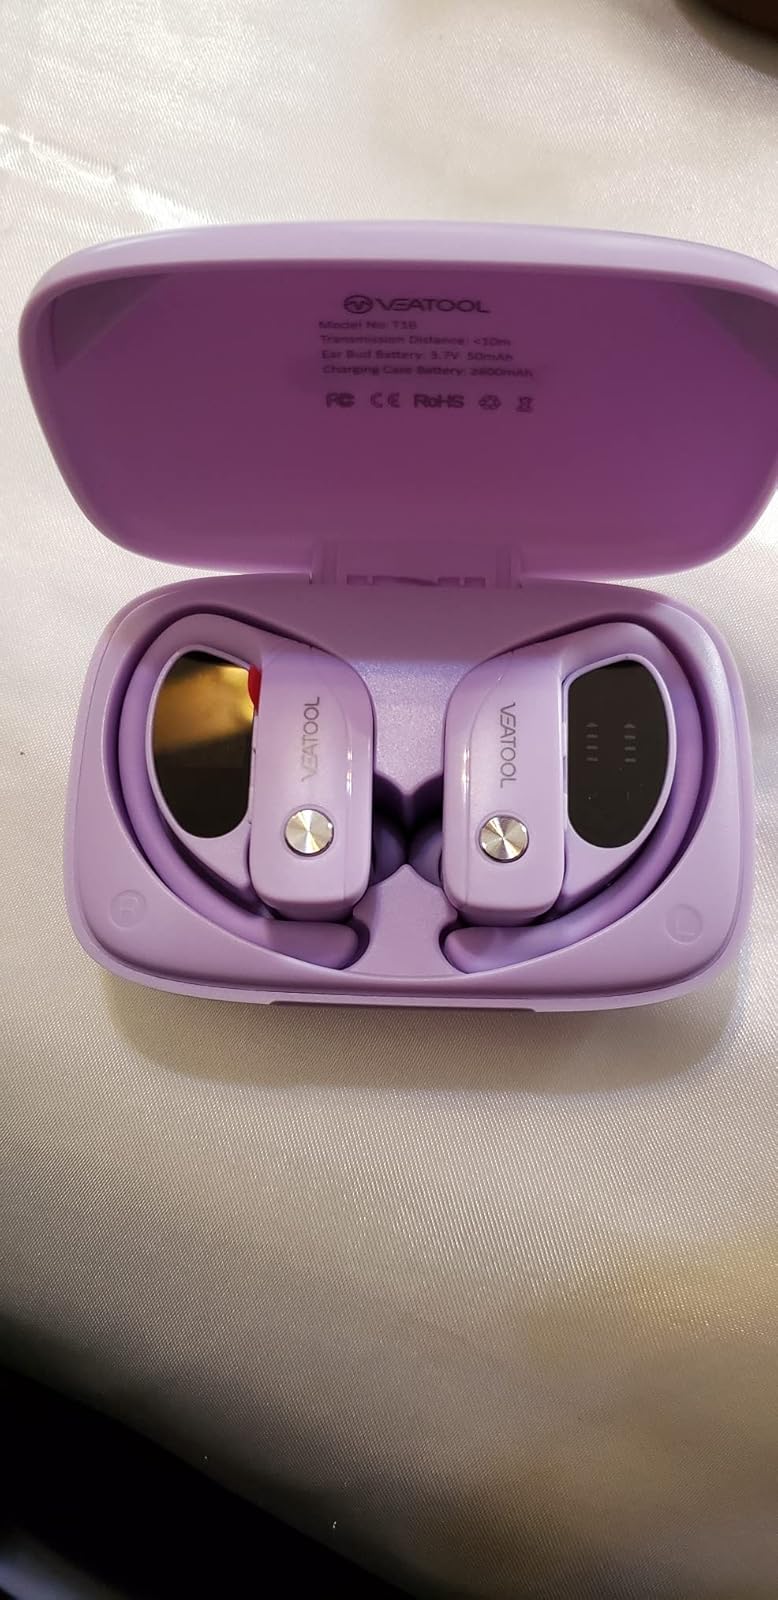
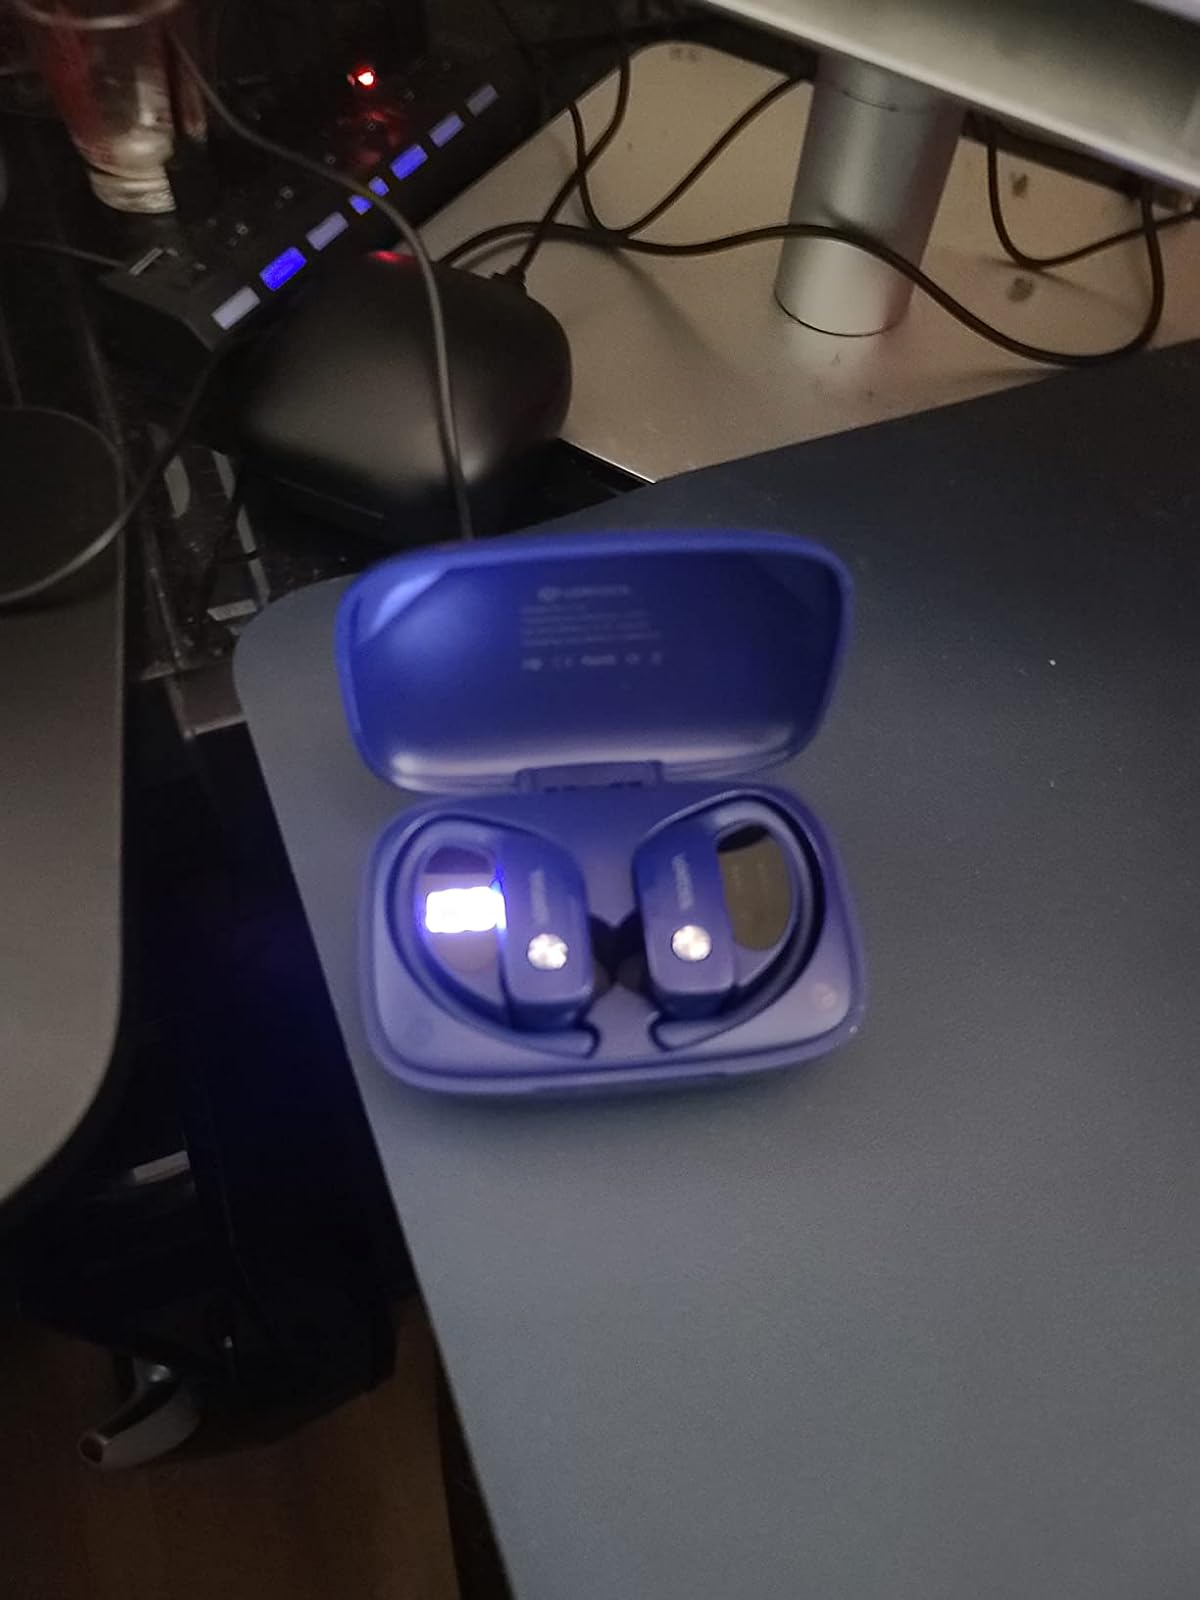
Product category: earbuds
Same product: no